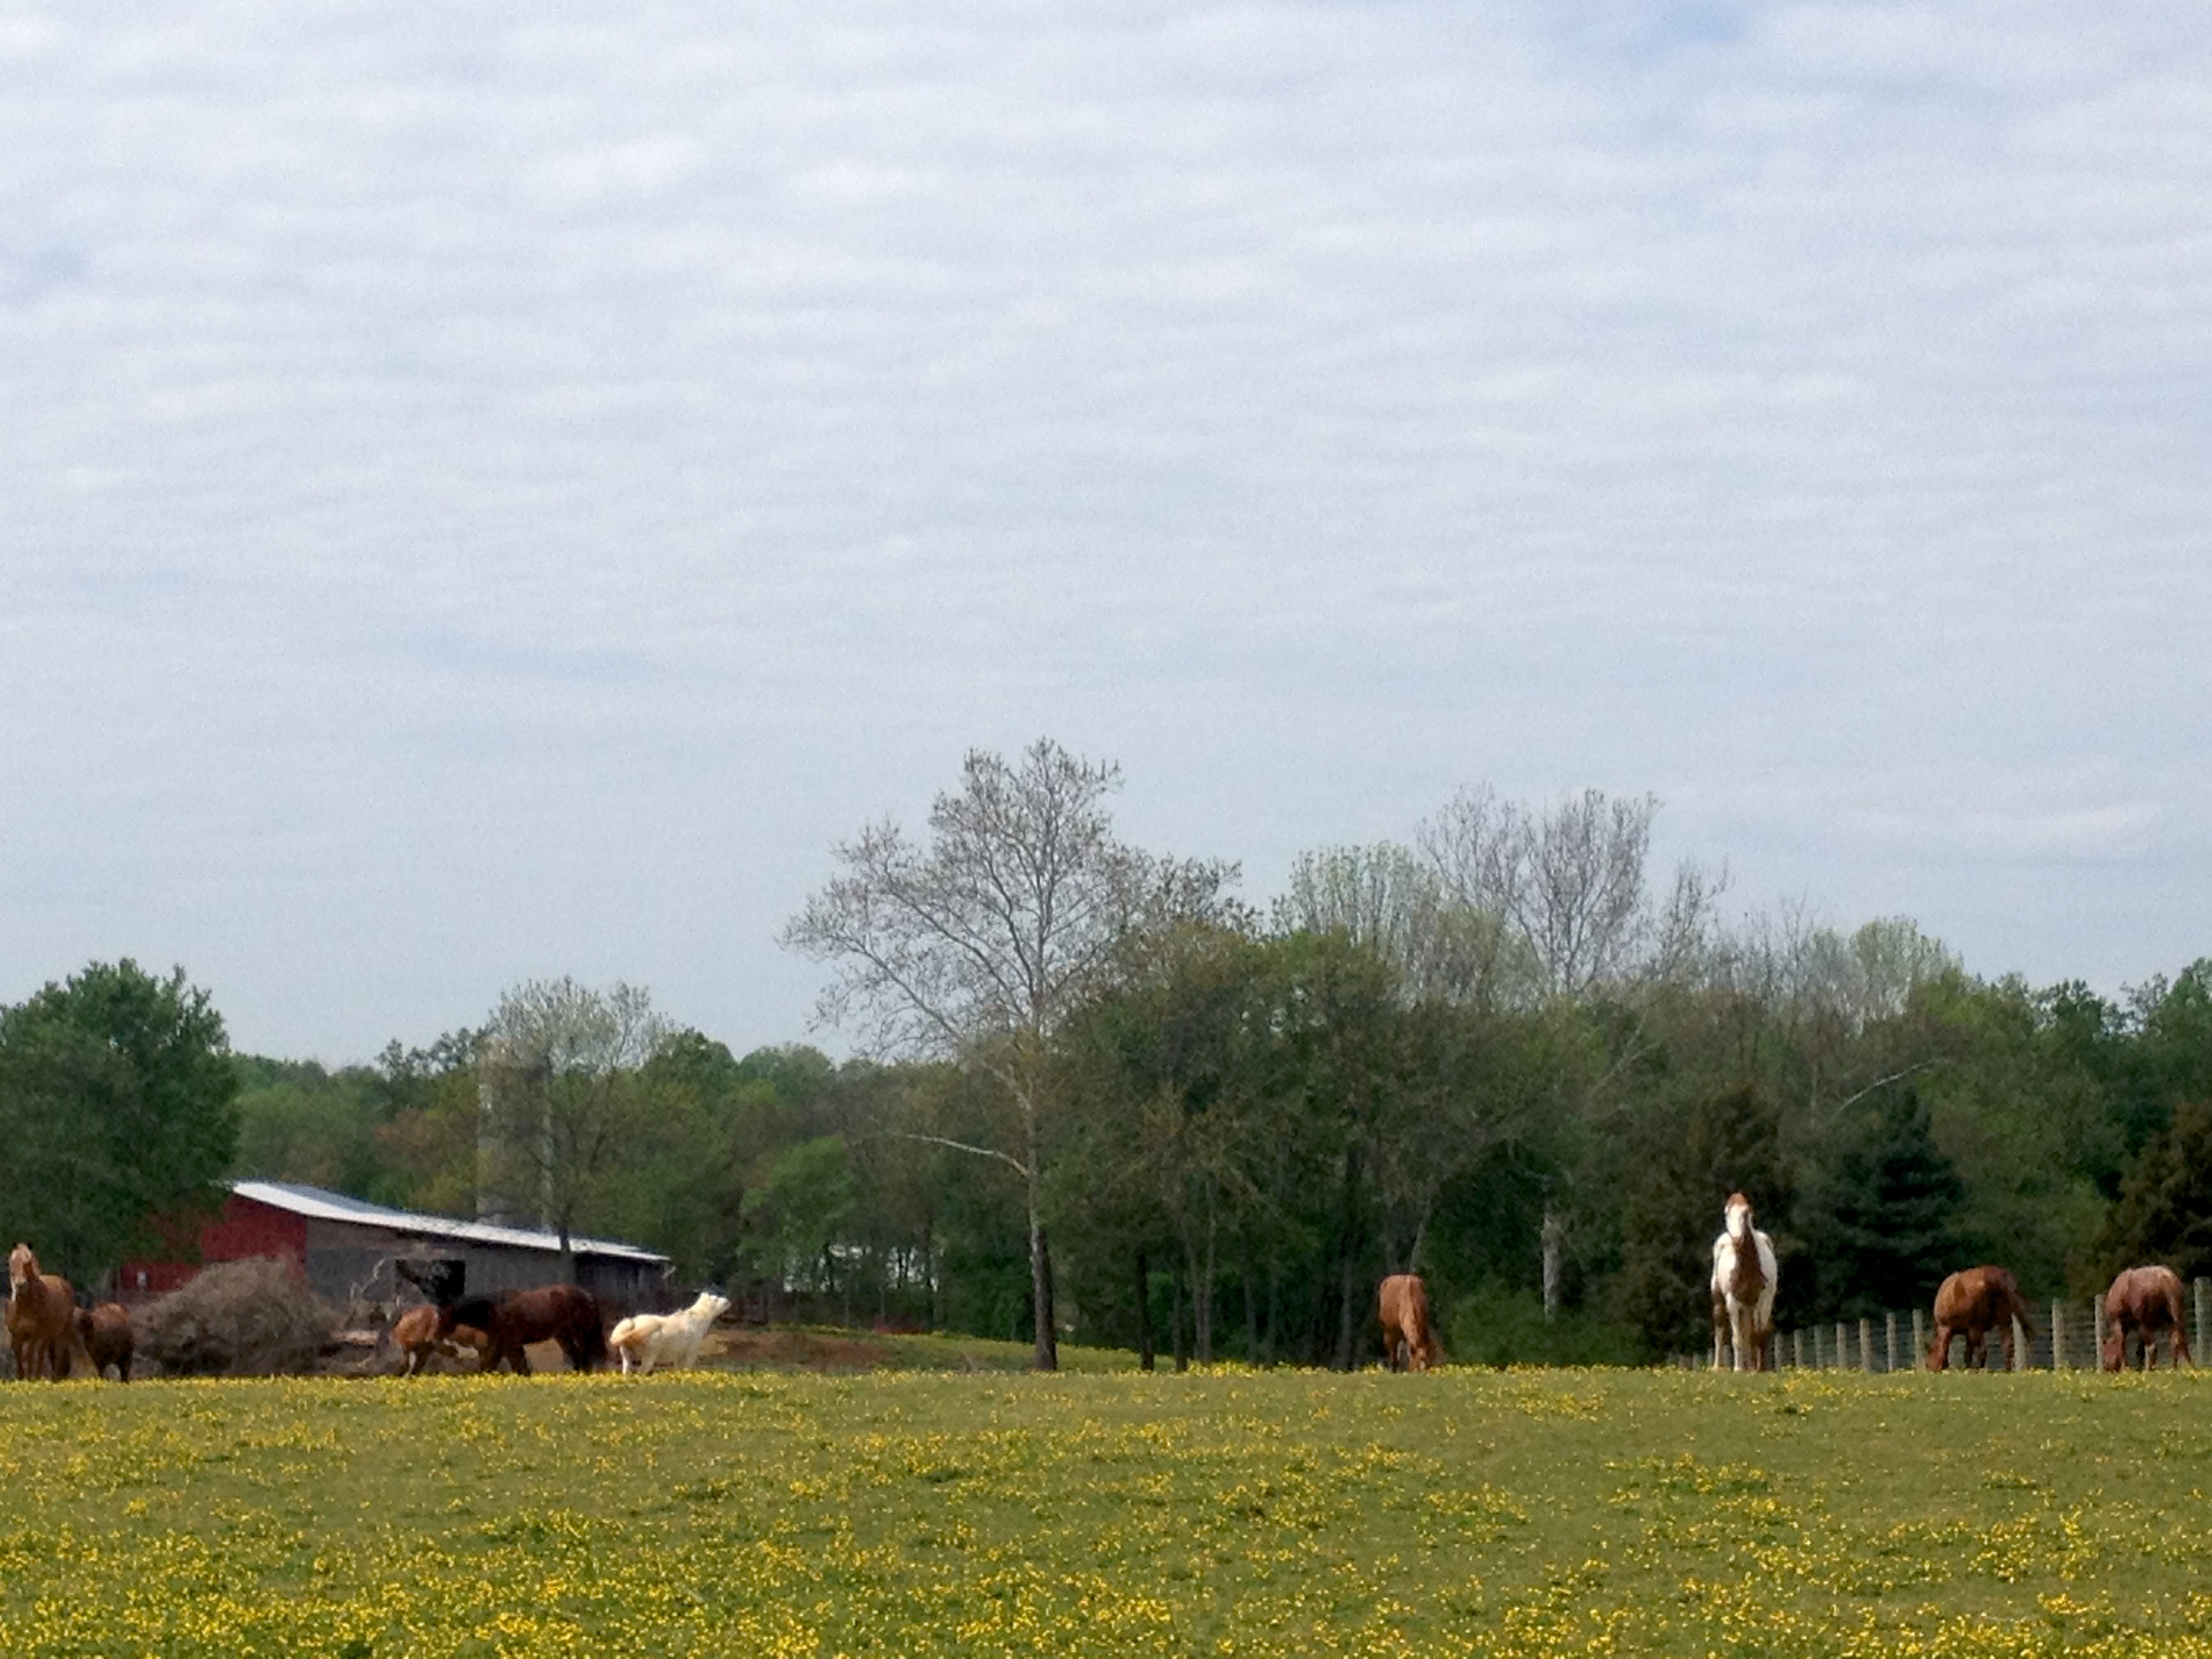
field, farm, meadow, prairie, hill, pasture, grazing, ranch, horse, agriculture, plain, grassland, habitat, rural area